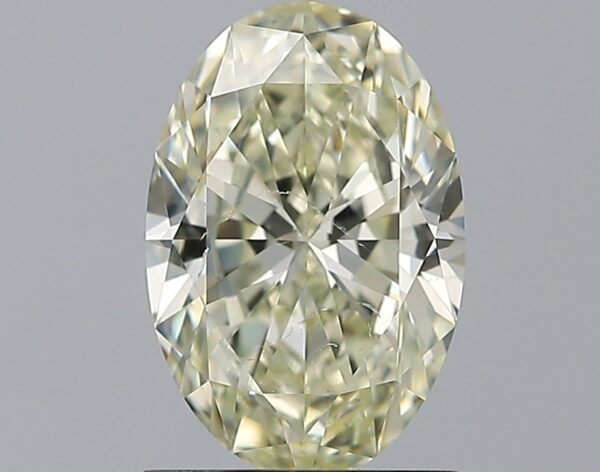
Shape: oval
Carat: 1.22
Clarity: SI2
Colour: N
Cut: EX
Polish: VG
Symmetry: VG
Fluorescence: VSL
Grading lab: IGI
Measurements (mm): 8.82 x 5.87 x 3.51